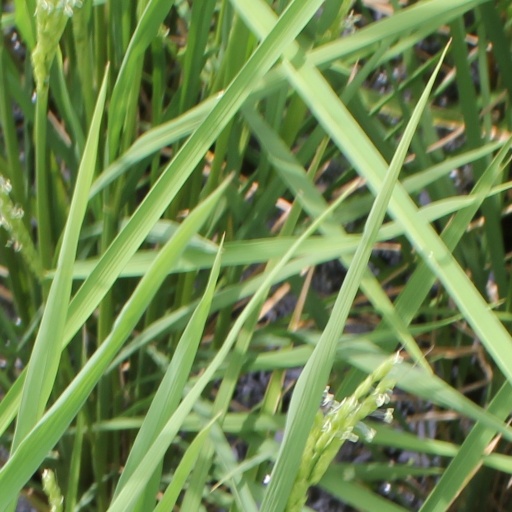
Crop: rice